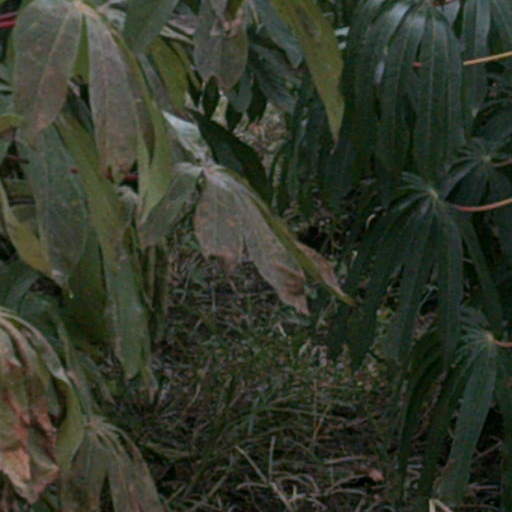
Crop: cassava